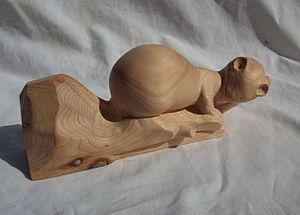
Sculpture de belette en genévrier 2011
Le cade ou genévrier cade, est un petit arbre ou un arbrisseau fréquent en région côtière méditerranéenne, où il est l'une des plantes caractéristiques des garrigues et des maquis. Les cônes, comestibles frais, sont bruns à orange. L'arbre est appelé parfois cèdre piquant, oxycèdre ou petit cèdre et plus rarement genévrier oxycèdre.